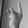
ASL letter: K